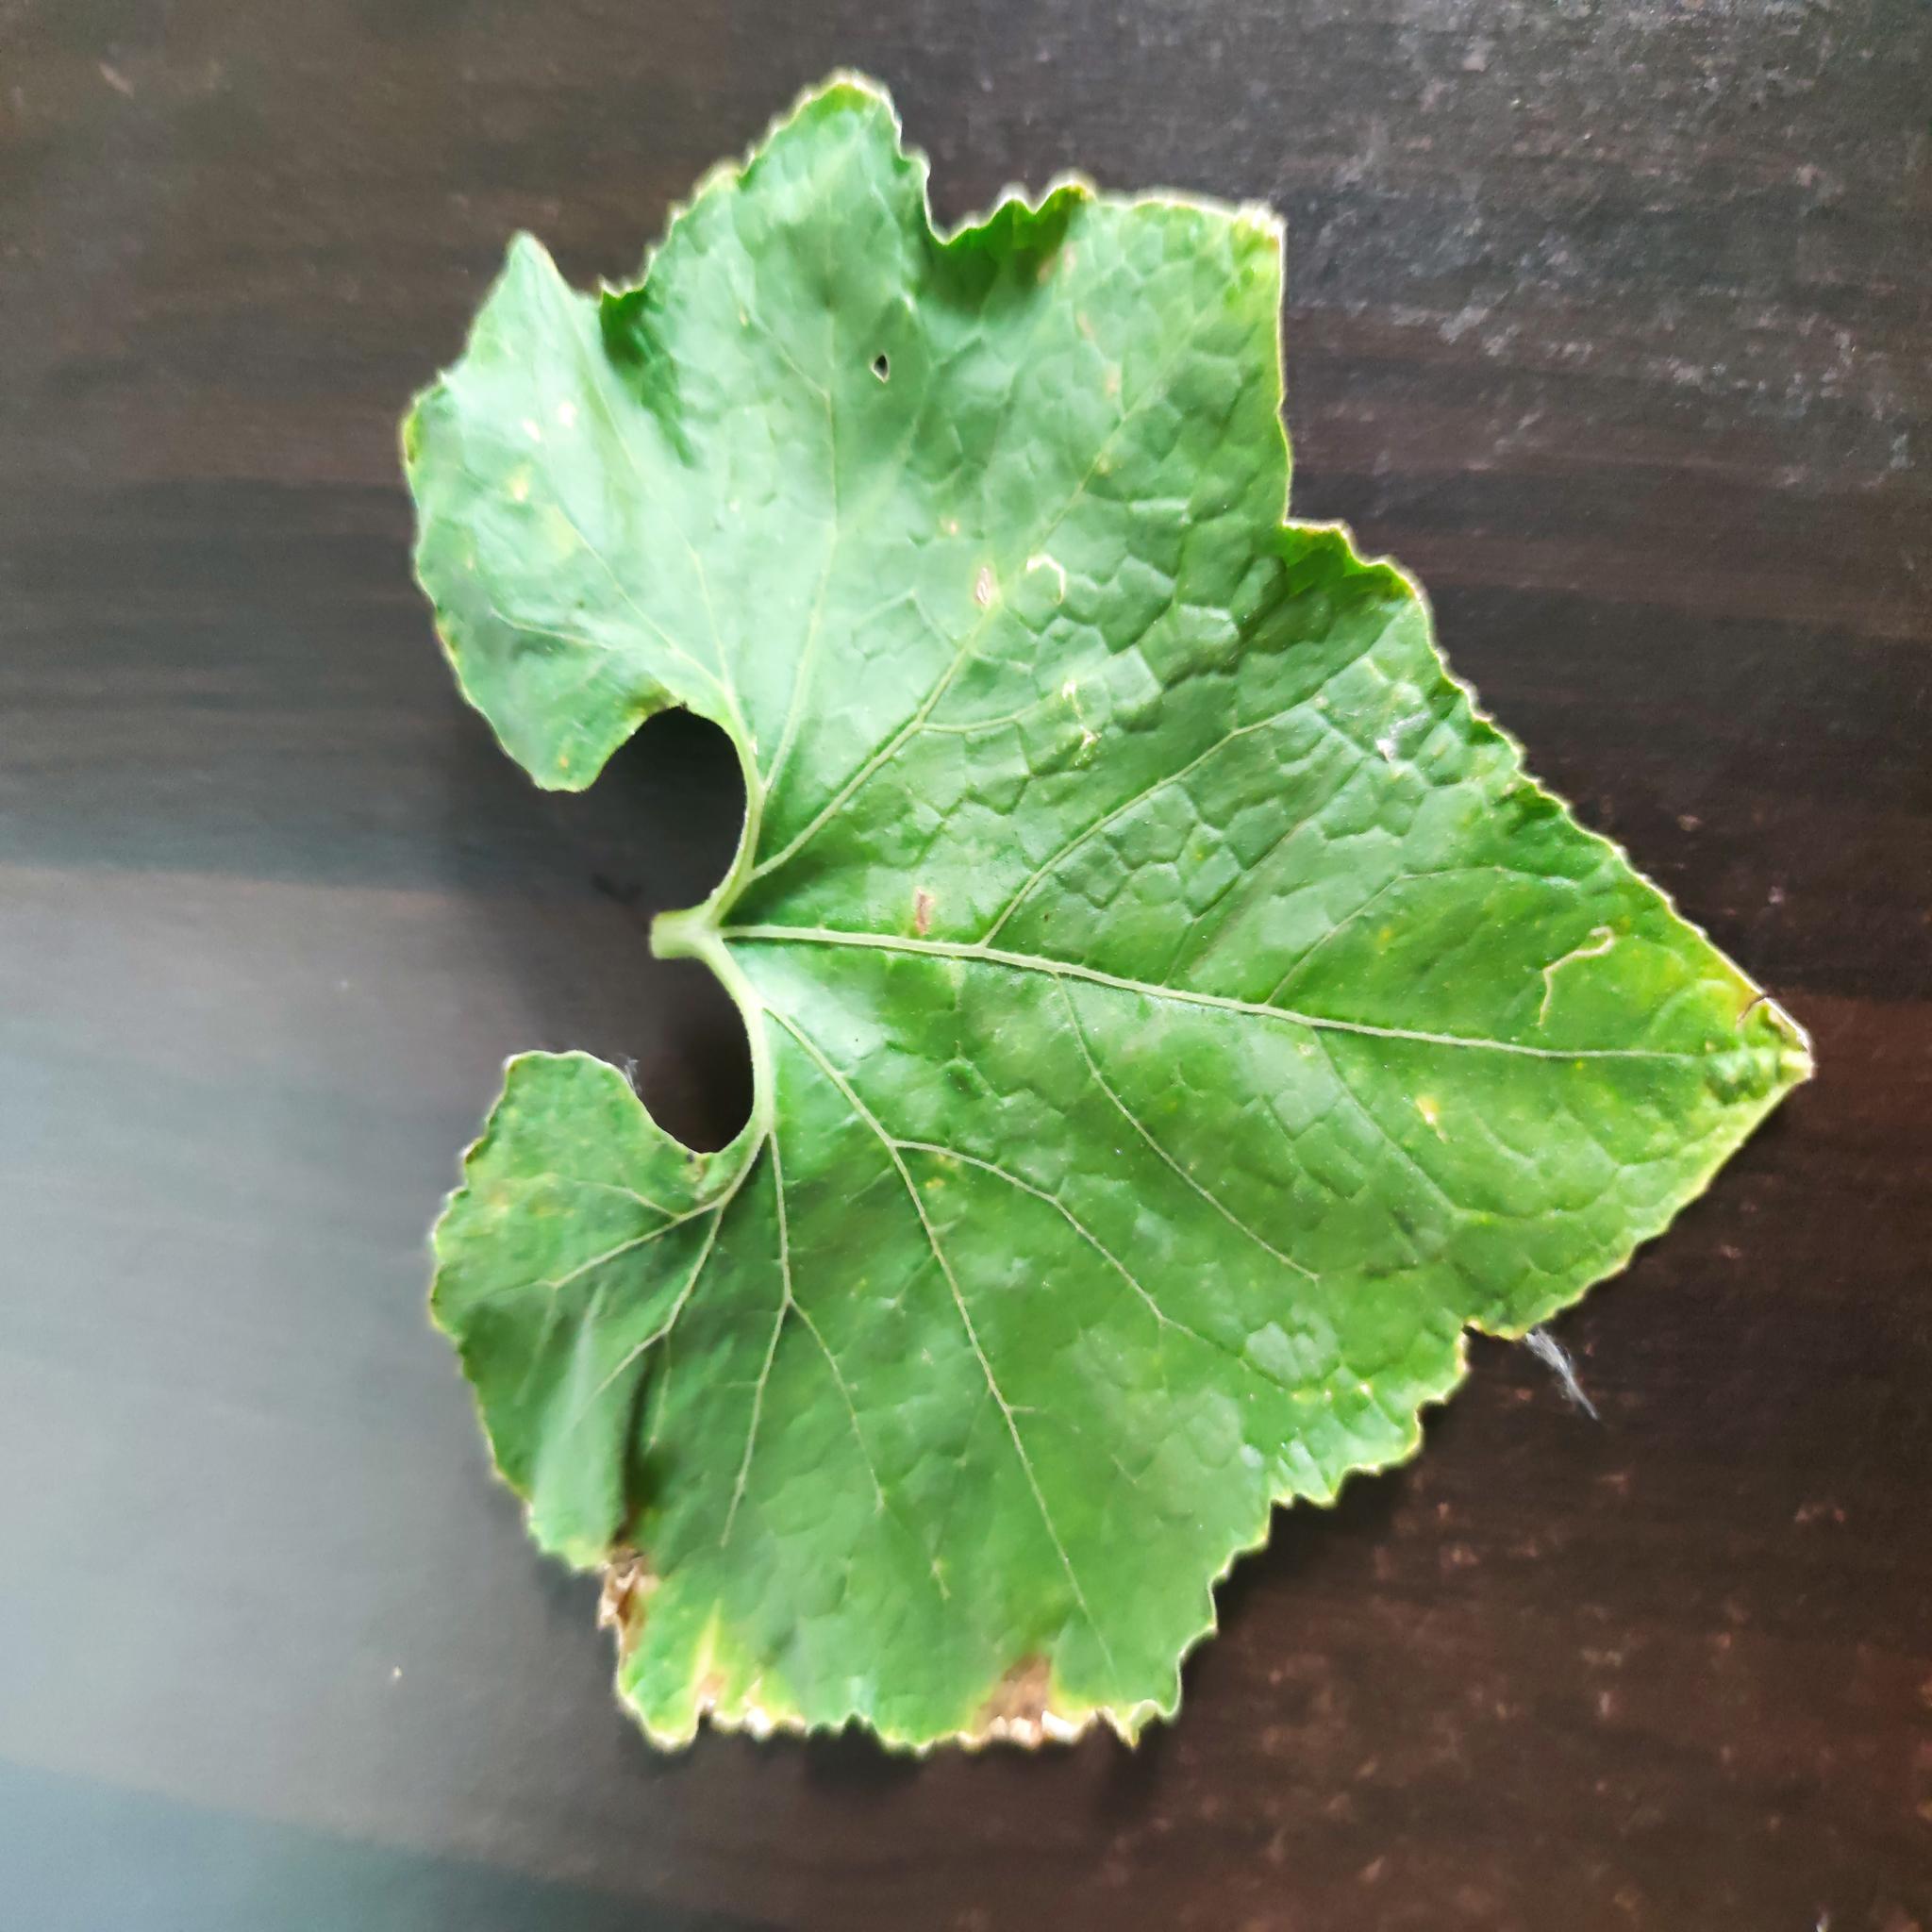
Label: Leaf miner